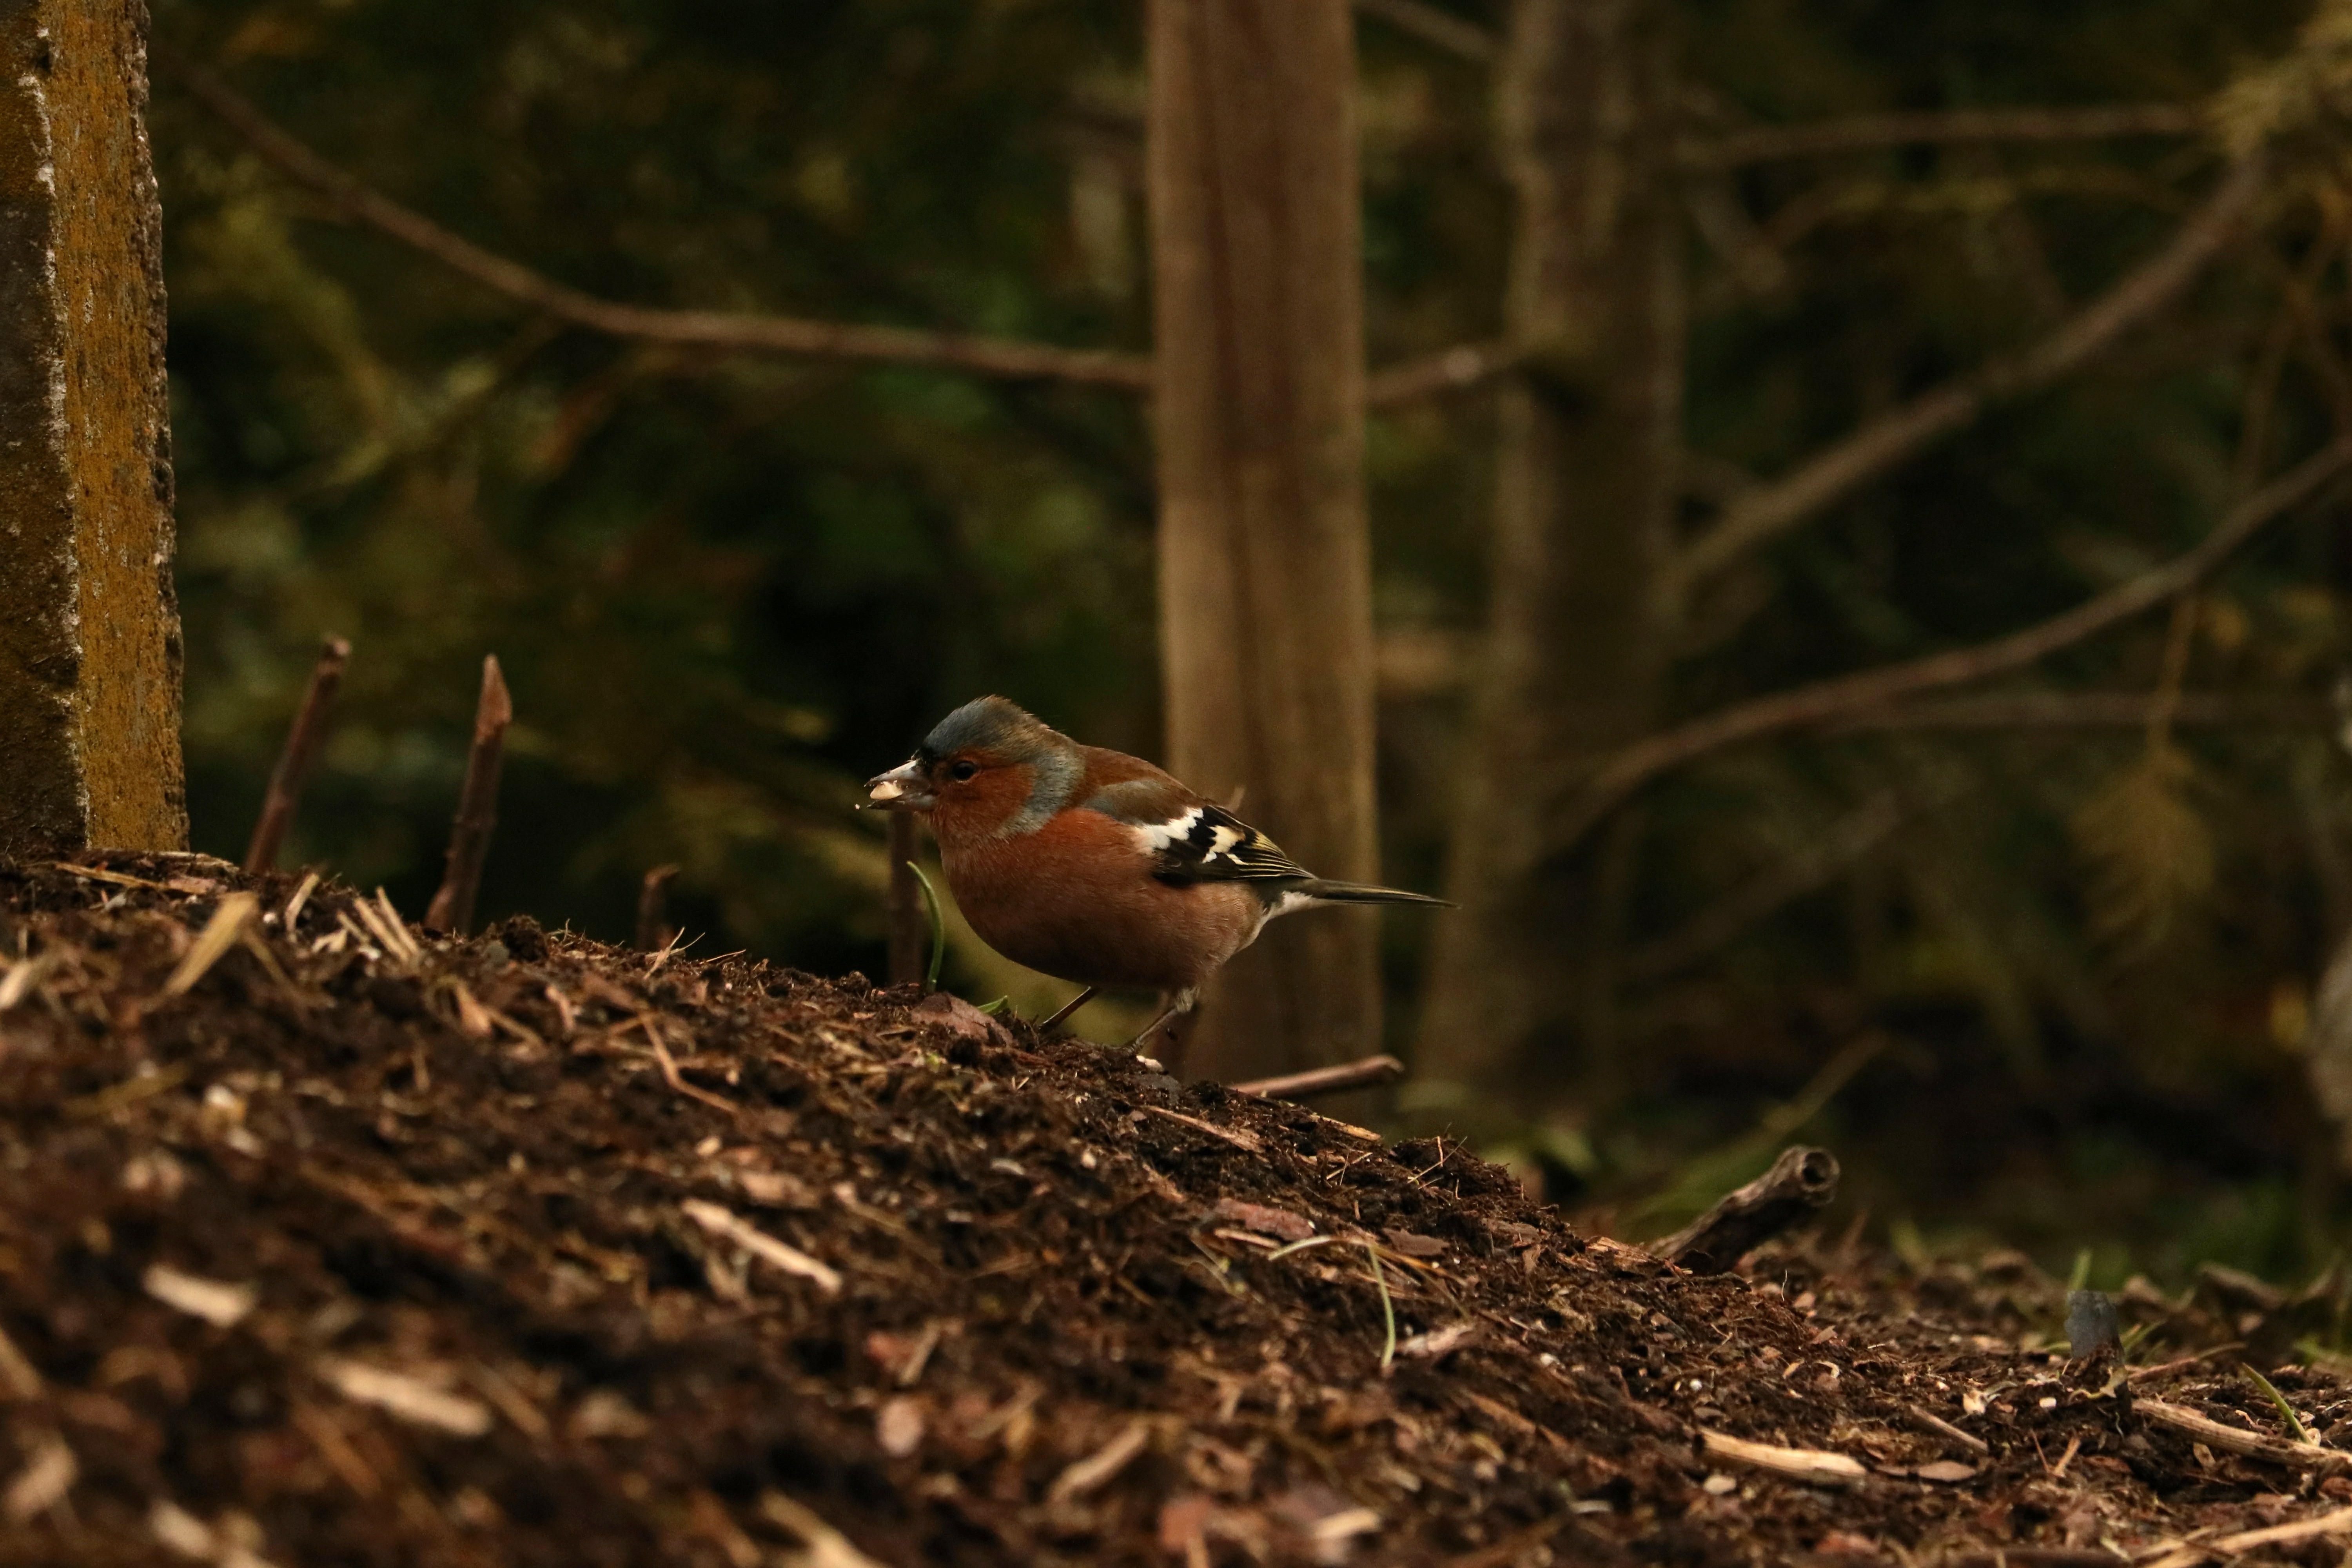
nature, forest, branch, cold, bird, animal, wildlife, food, beak, garden, robin, feather, fauna, plumage, peck, poultry, songbird, drawing, vertebrate, beautiful, cheeky, wild bird, wren, chaffinch, fink, trustful, garden bird, old world flycatcher, winter feeding, perching bird, european robin